2008 Stanley Cup Final

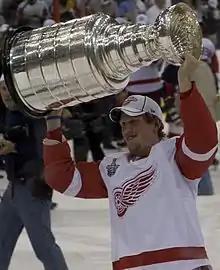
Justin Abdelkader hoists the Stanley Cup after Game six

The 2008 Stanley Cup was presented to Red Wings captain Nicklas Lidstrom by NHL Commissioner Gary Bettman following the Red Wings 4–2 win over the Penguins in game six.